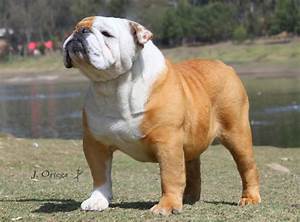
Label: dog